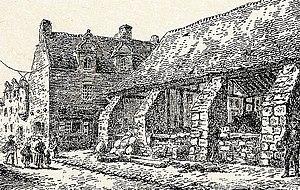
Saint-Renan
Saint-Renan [sɛ̃ʁnɑ̃] est une commune du département du Finistère, dans la région Bretagne, en France, située à une quinzaine de kilomètres au nord-ouest de Brest.